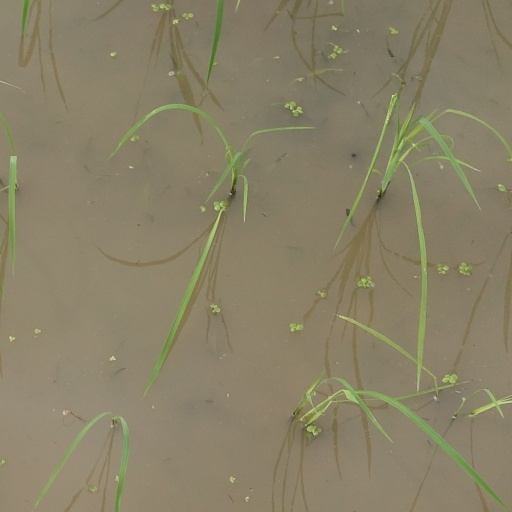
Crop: rice